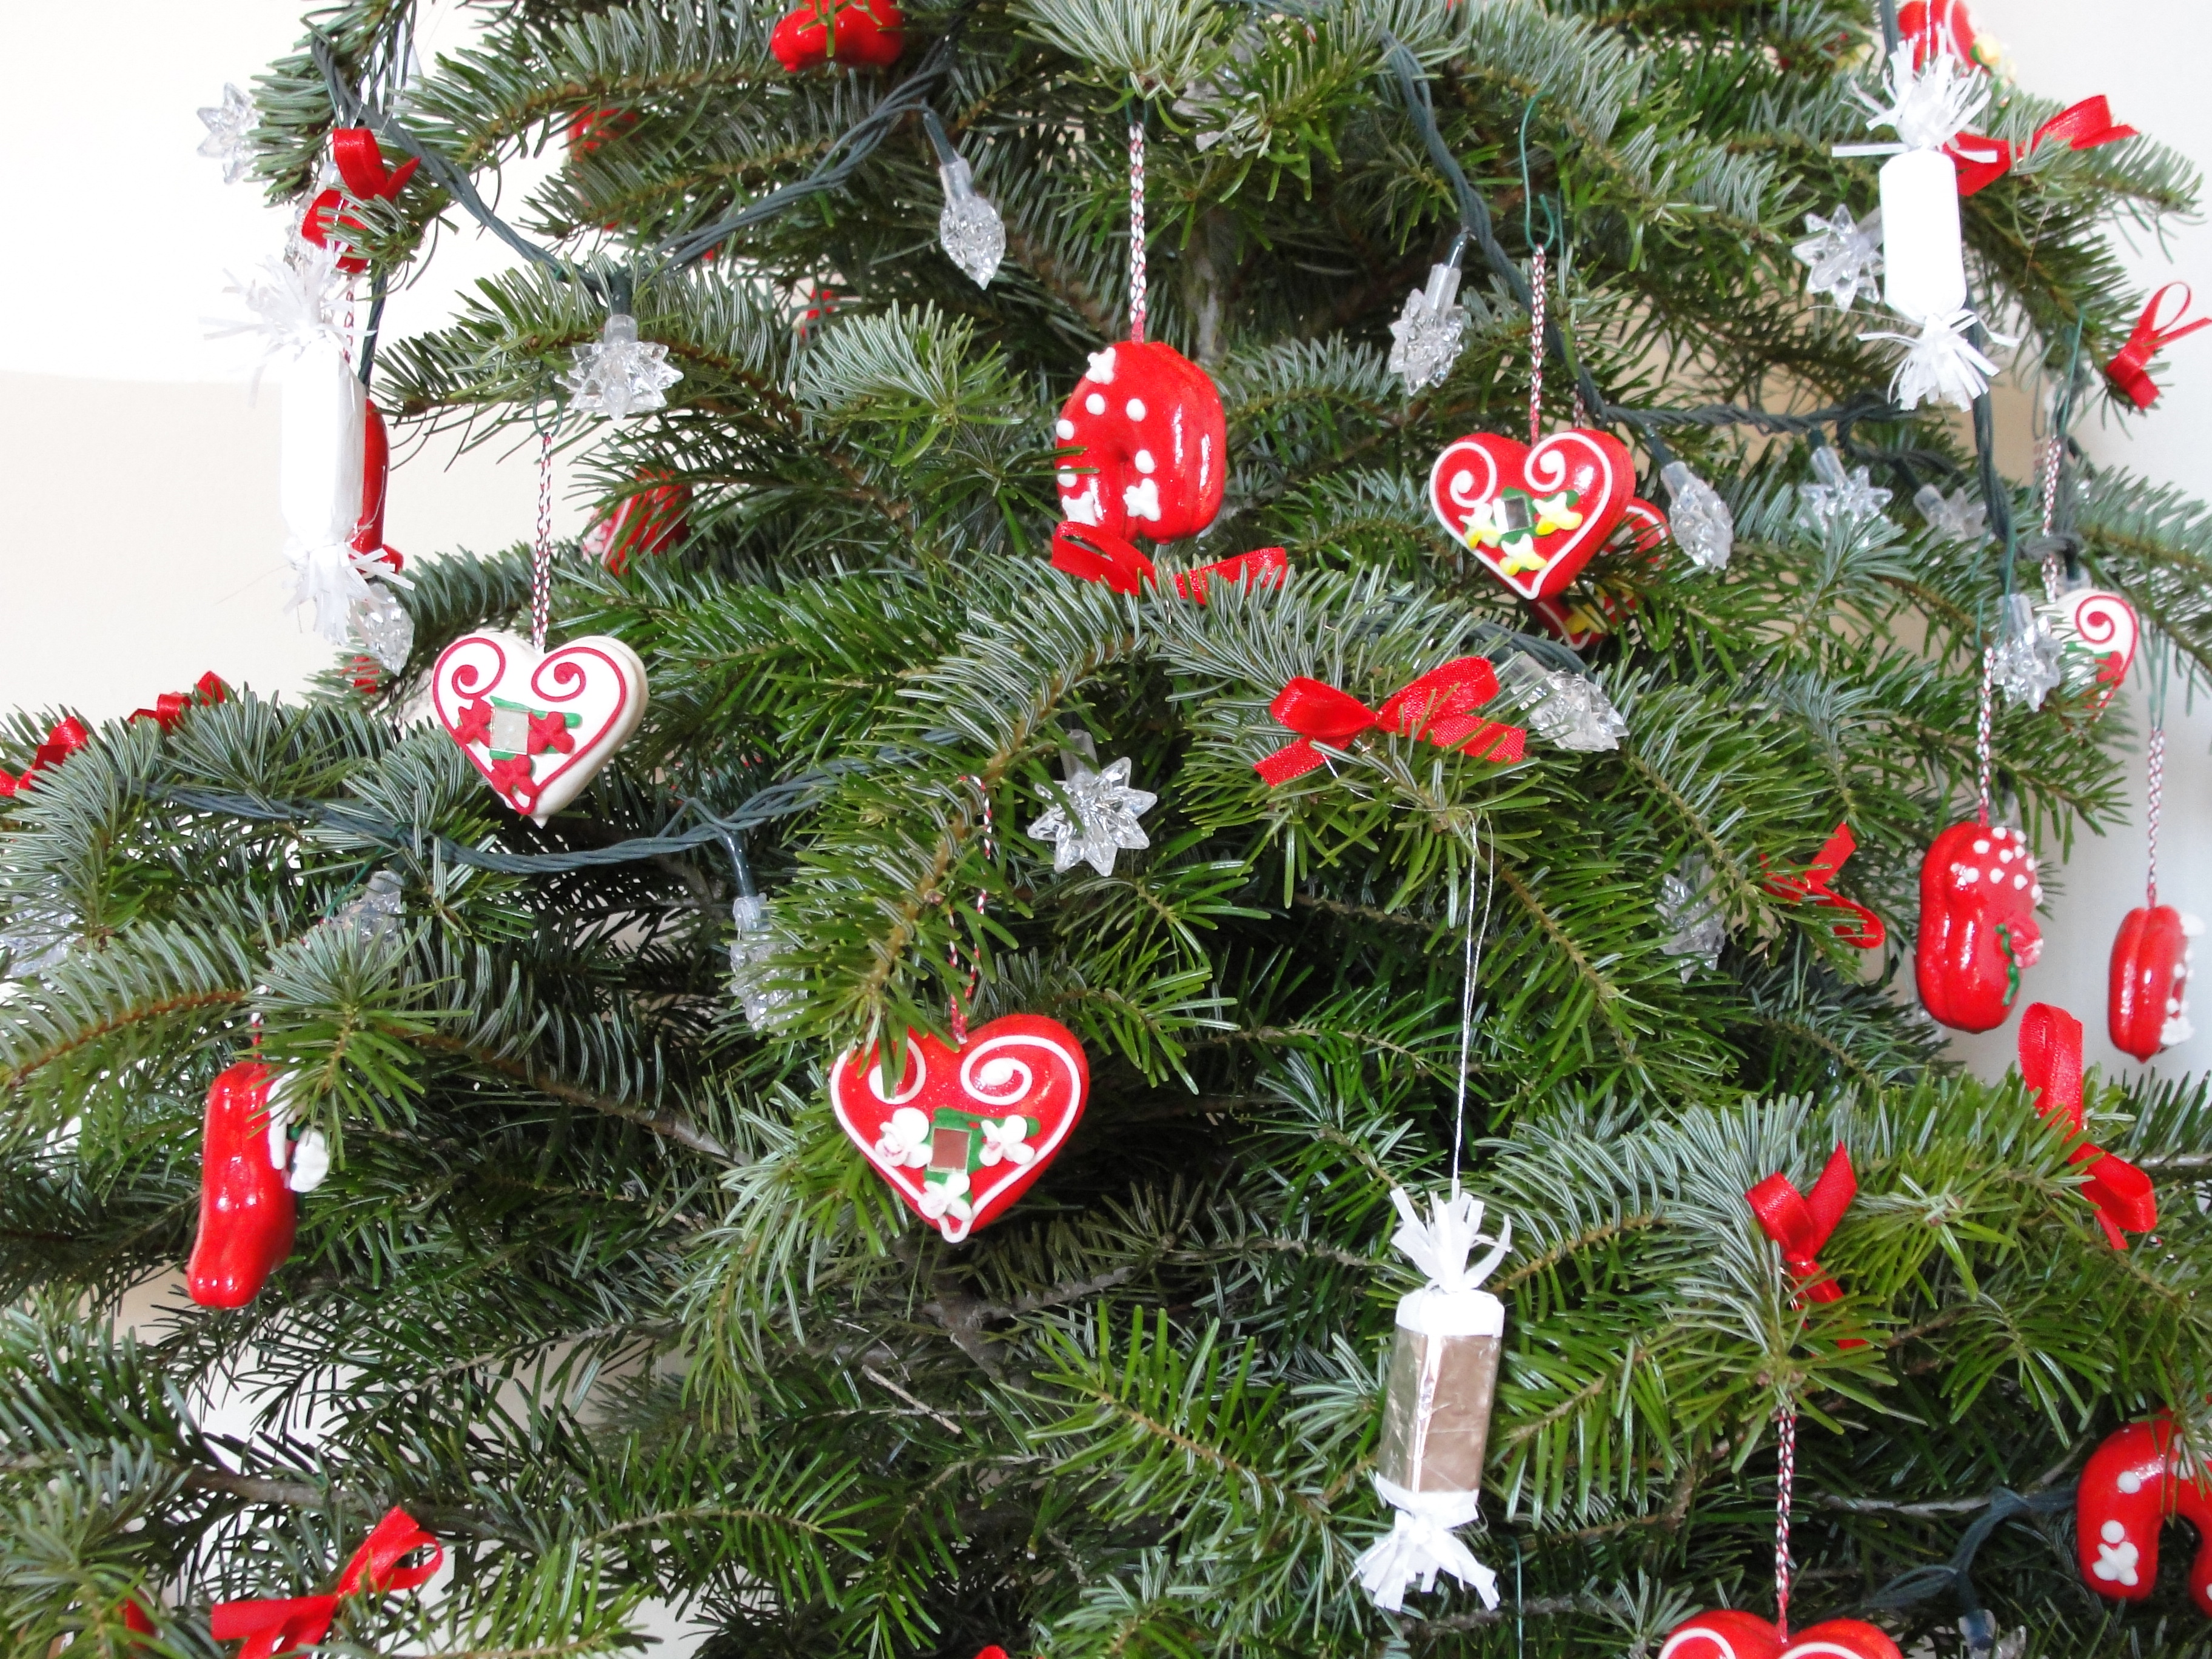
christmas decoration, christmas ornament, fir, christmas, tree, evergreen, christmas tree, spruce, pine family, conifer, decor, plant, holiday